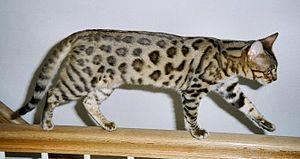
La liste des races de chats ci-dessous se présente par ordre alphabétique.
Le bengal est une race de chat originaire des États-Unis. Cette race de taille moyenne à grande, par rapport aux autres chats, se caractérise par sa fourrure ressemblant à celle du Chat léopard du Bengale, une espèce de chat sauvage dont il est issu, par croisement avec des chats domestiques.